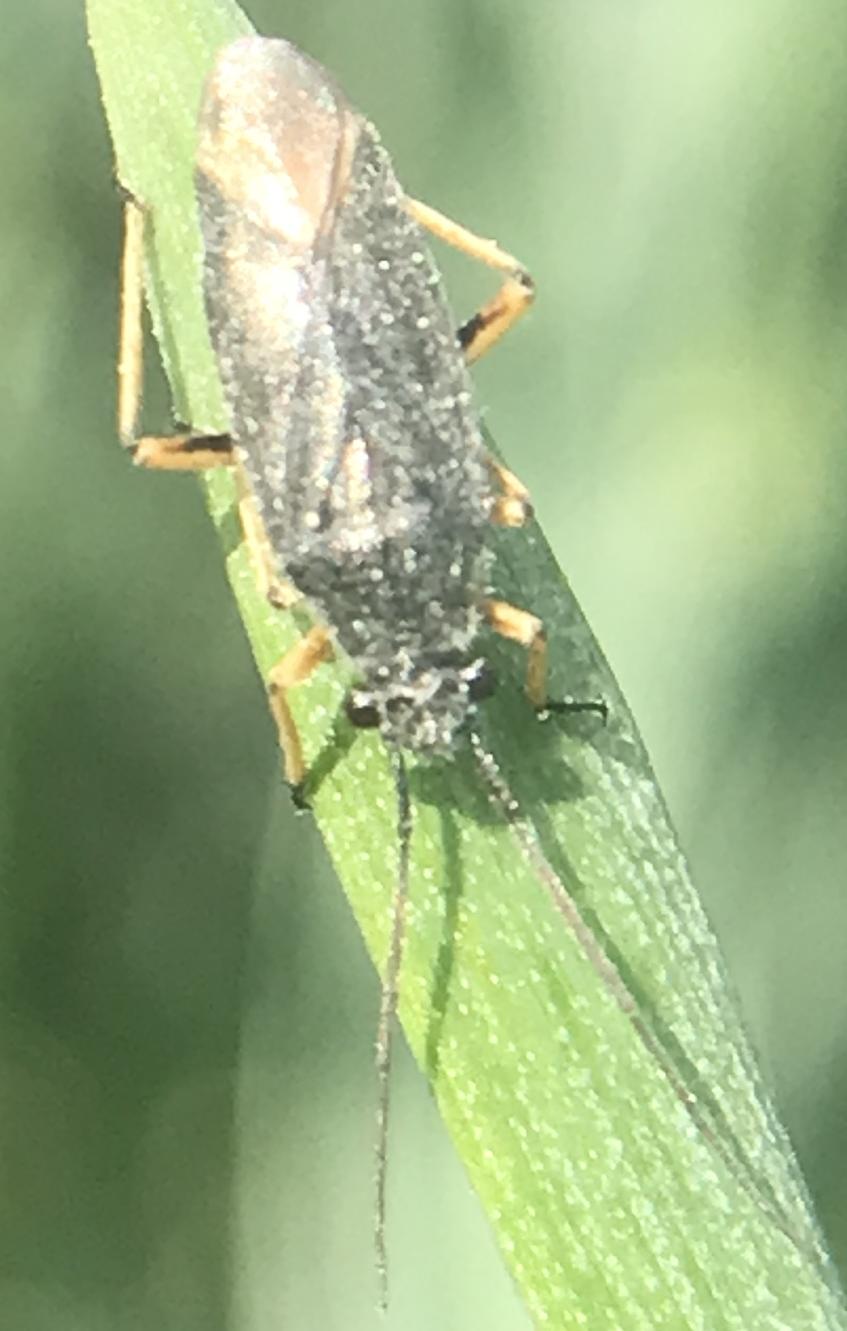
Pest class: occasional_pest